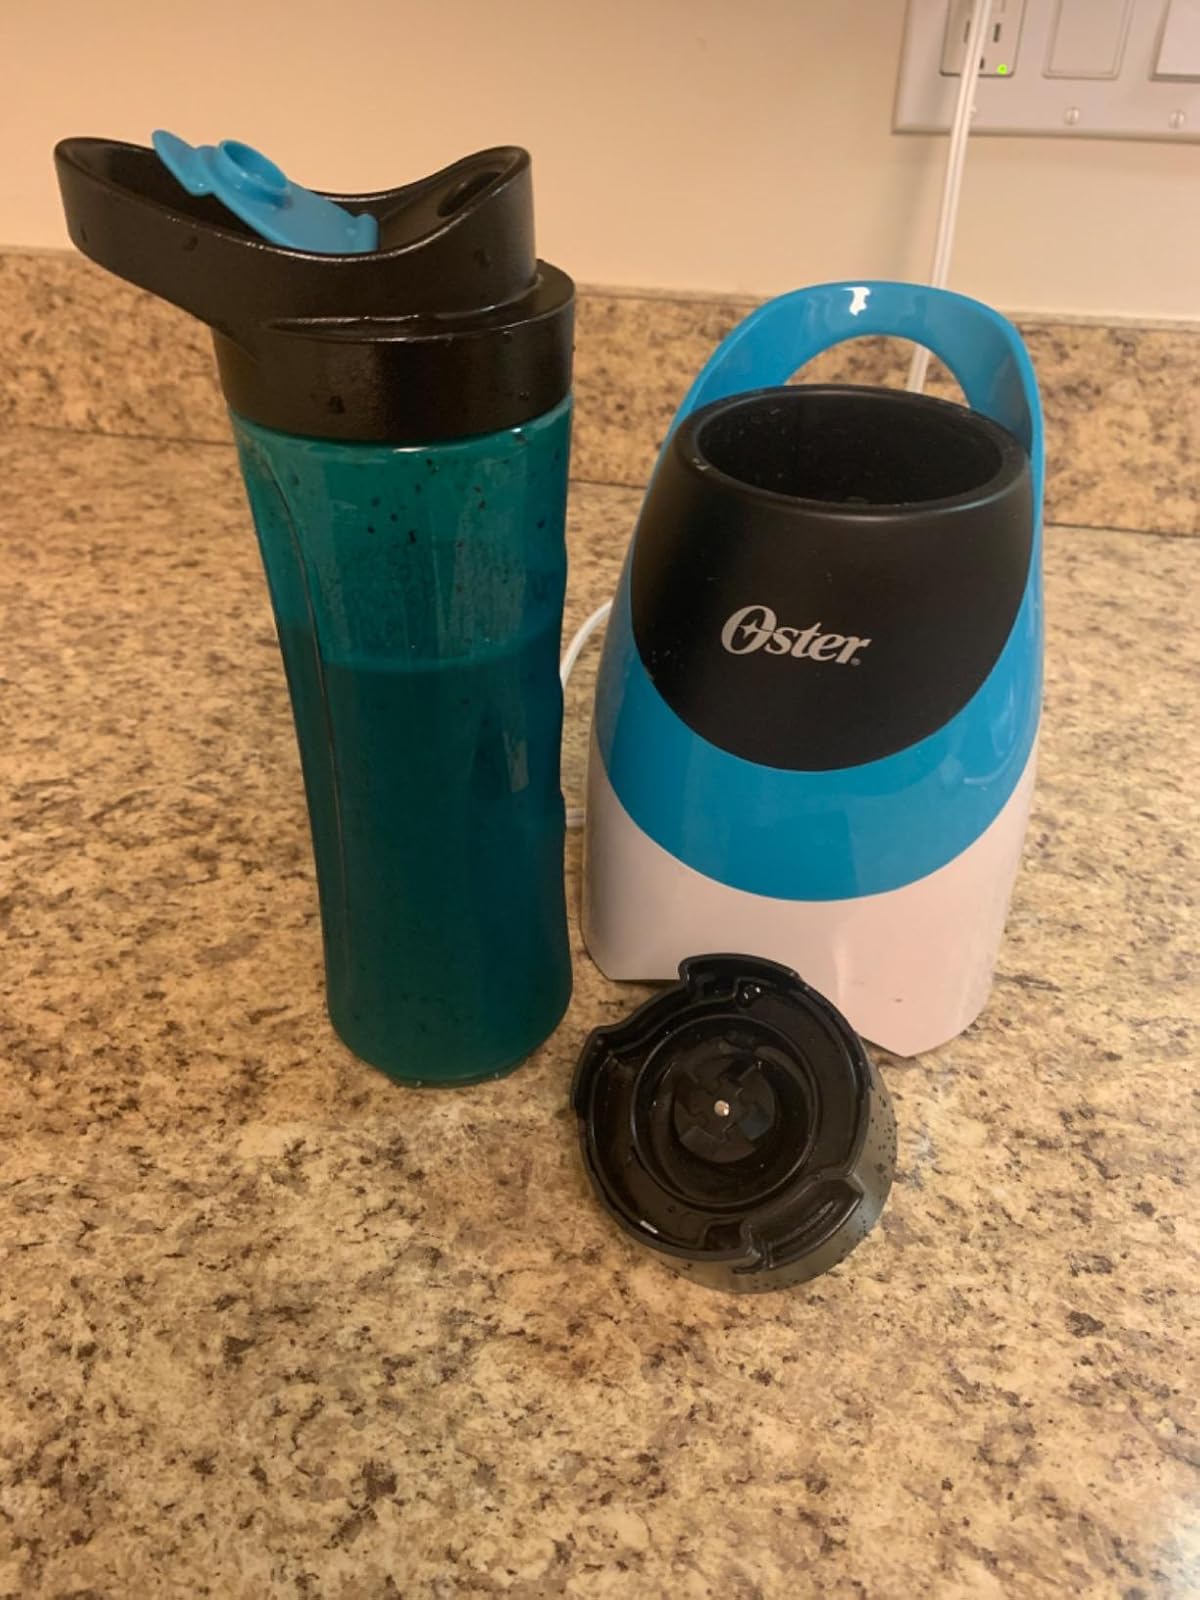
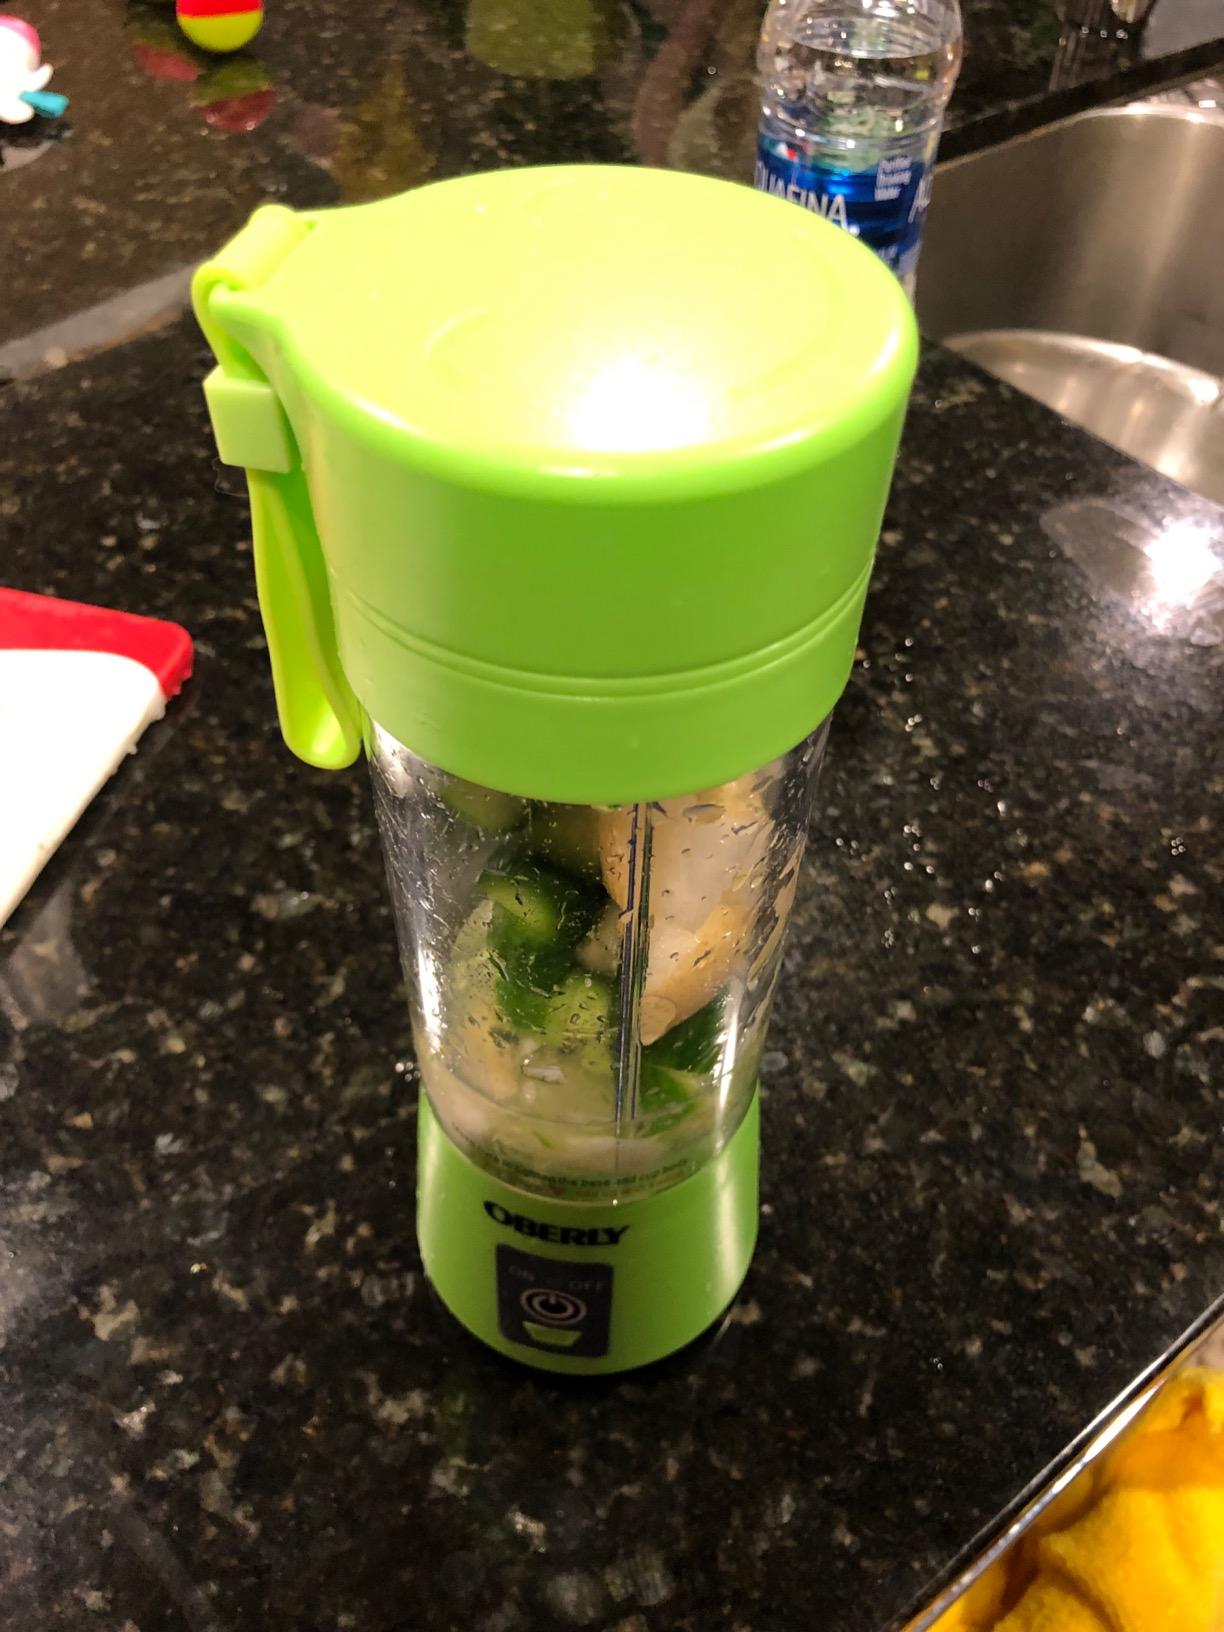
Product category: items_blender
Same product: no